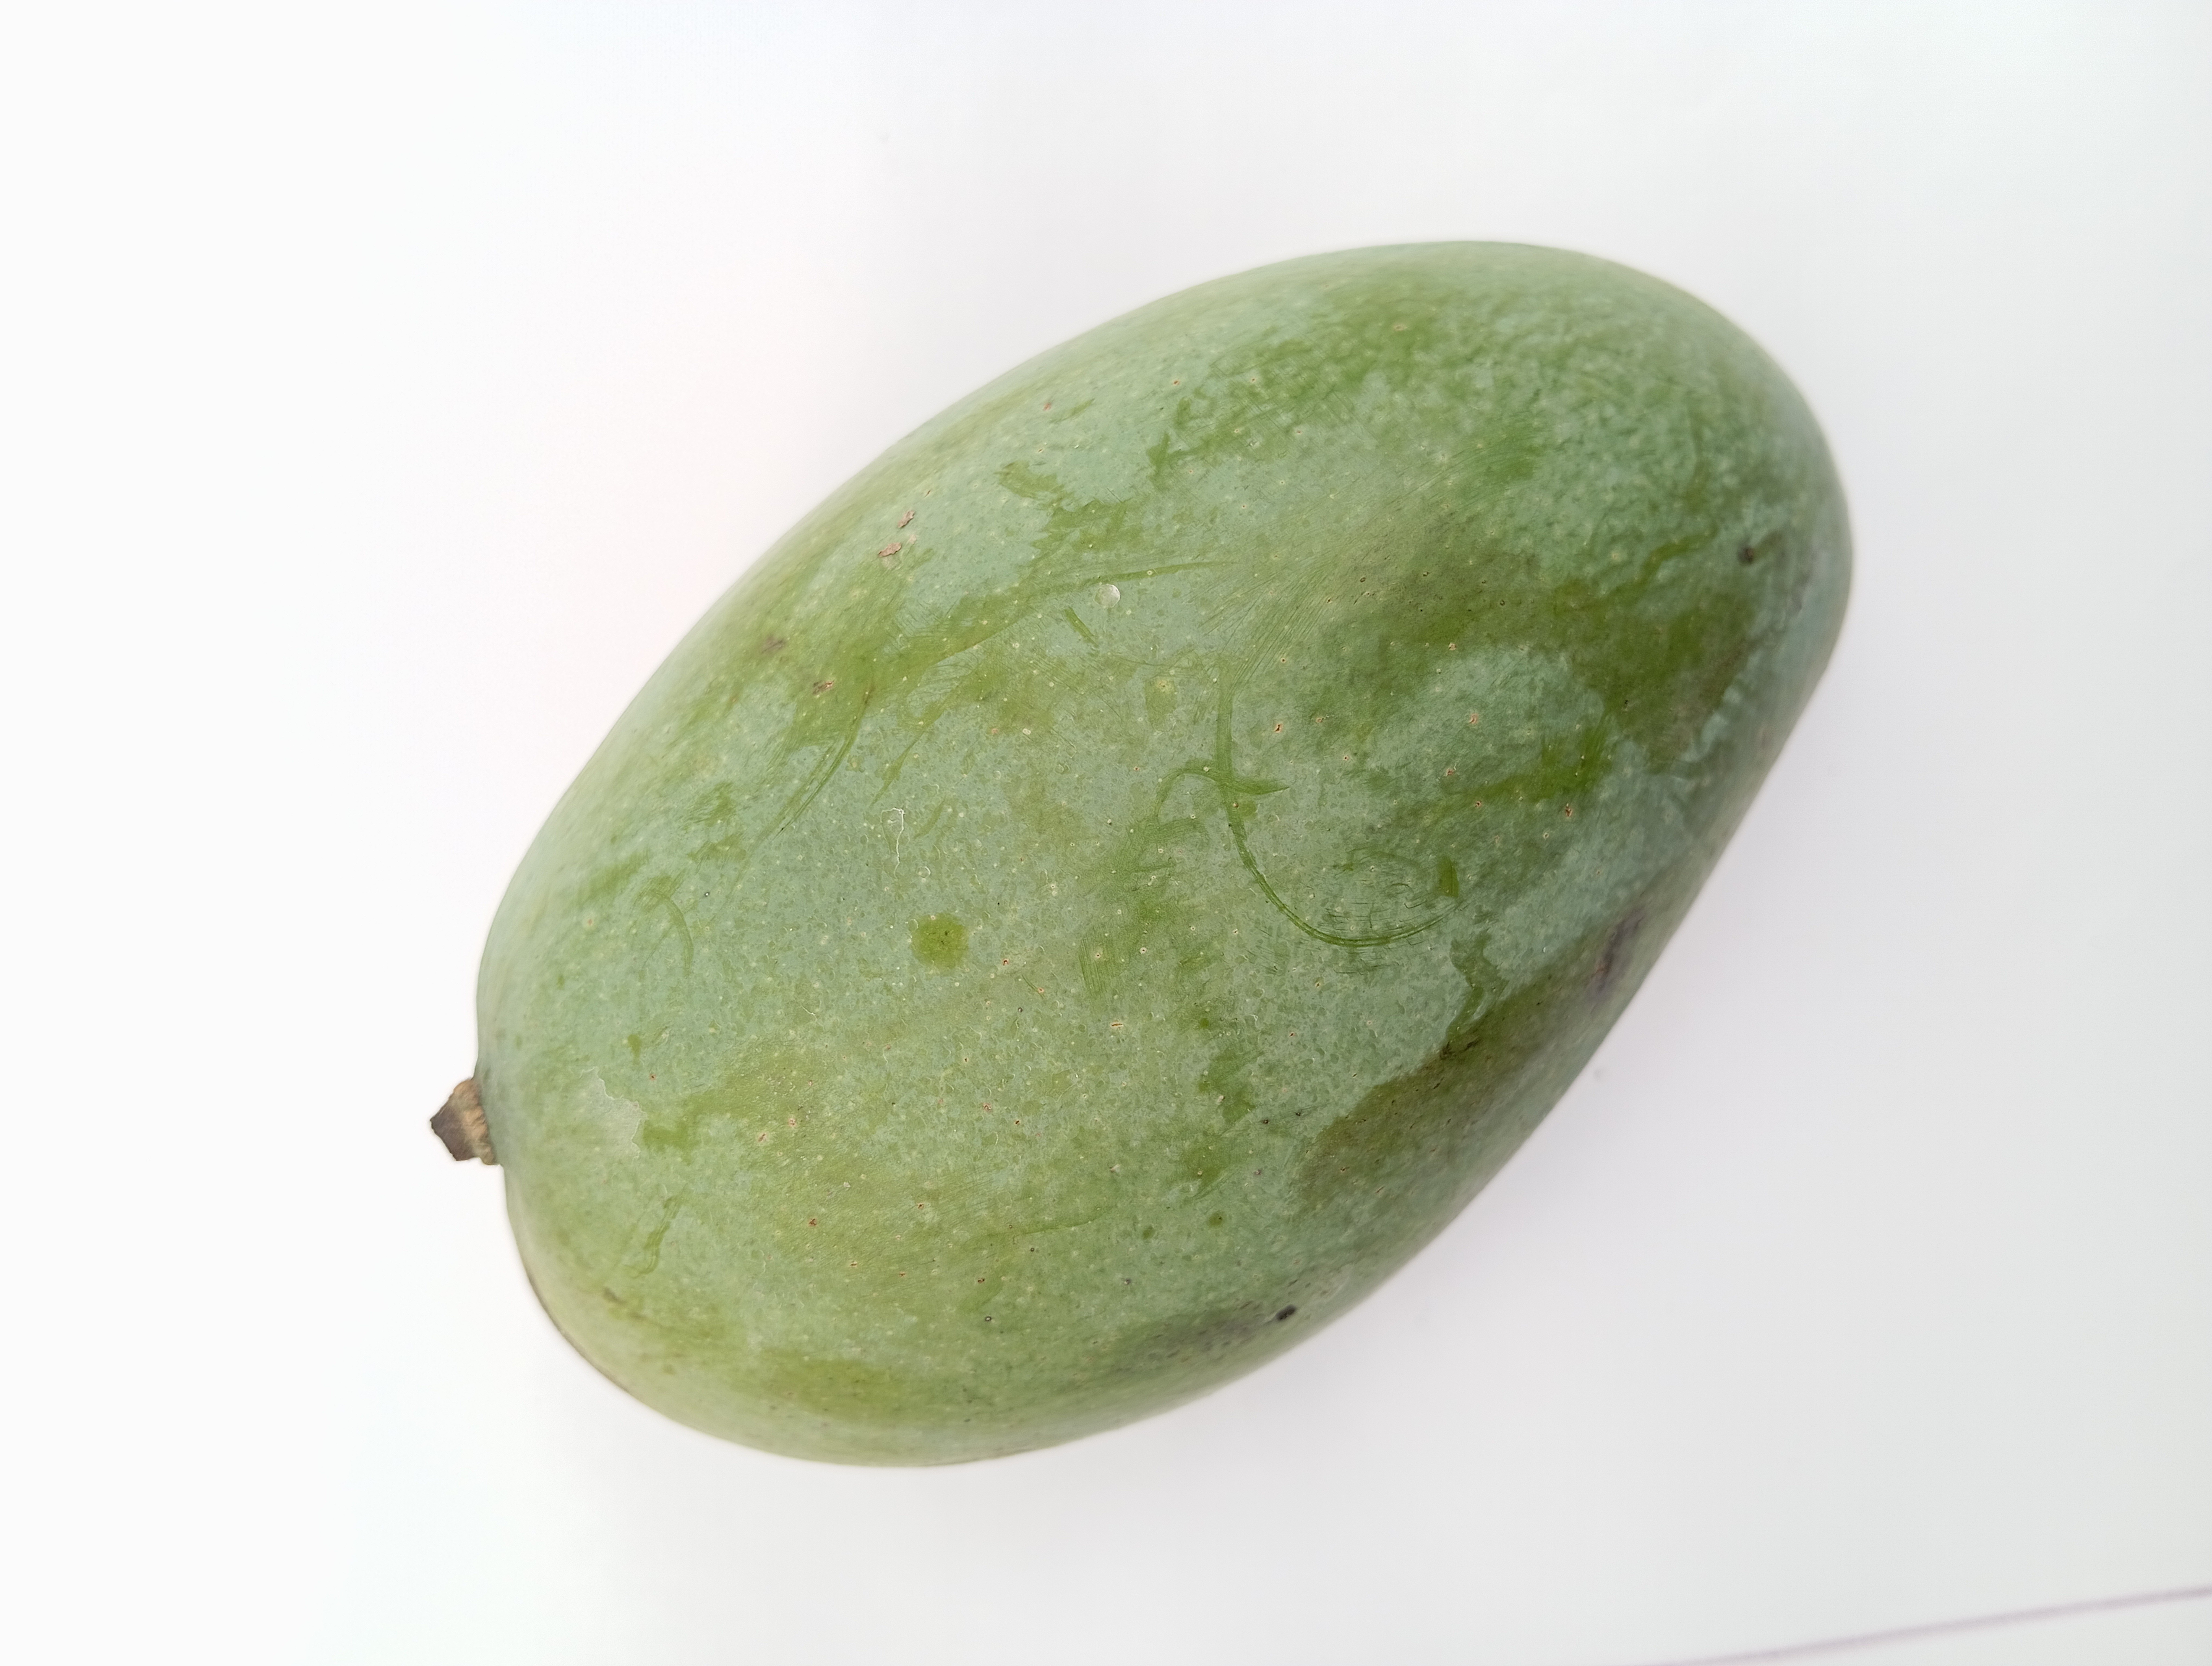
Mango variety: Amrapali